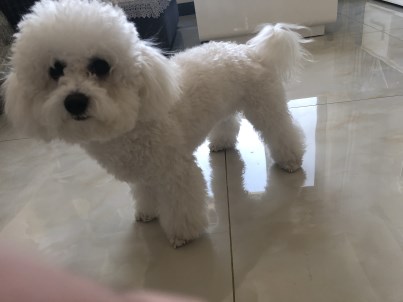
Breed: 3083-n000117-Bichon_Frise